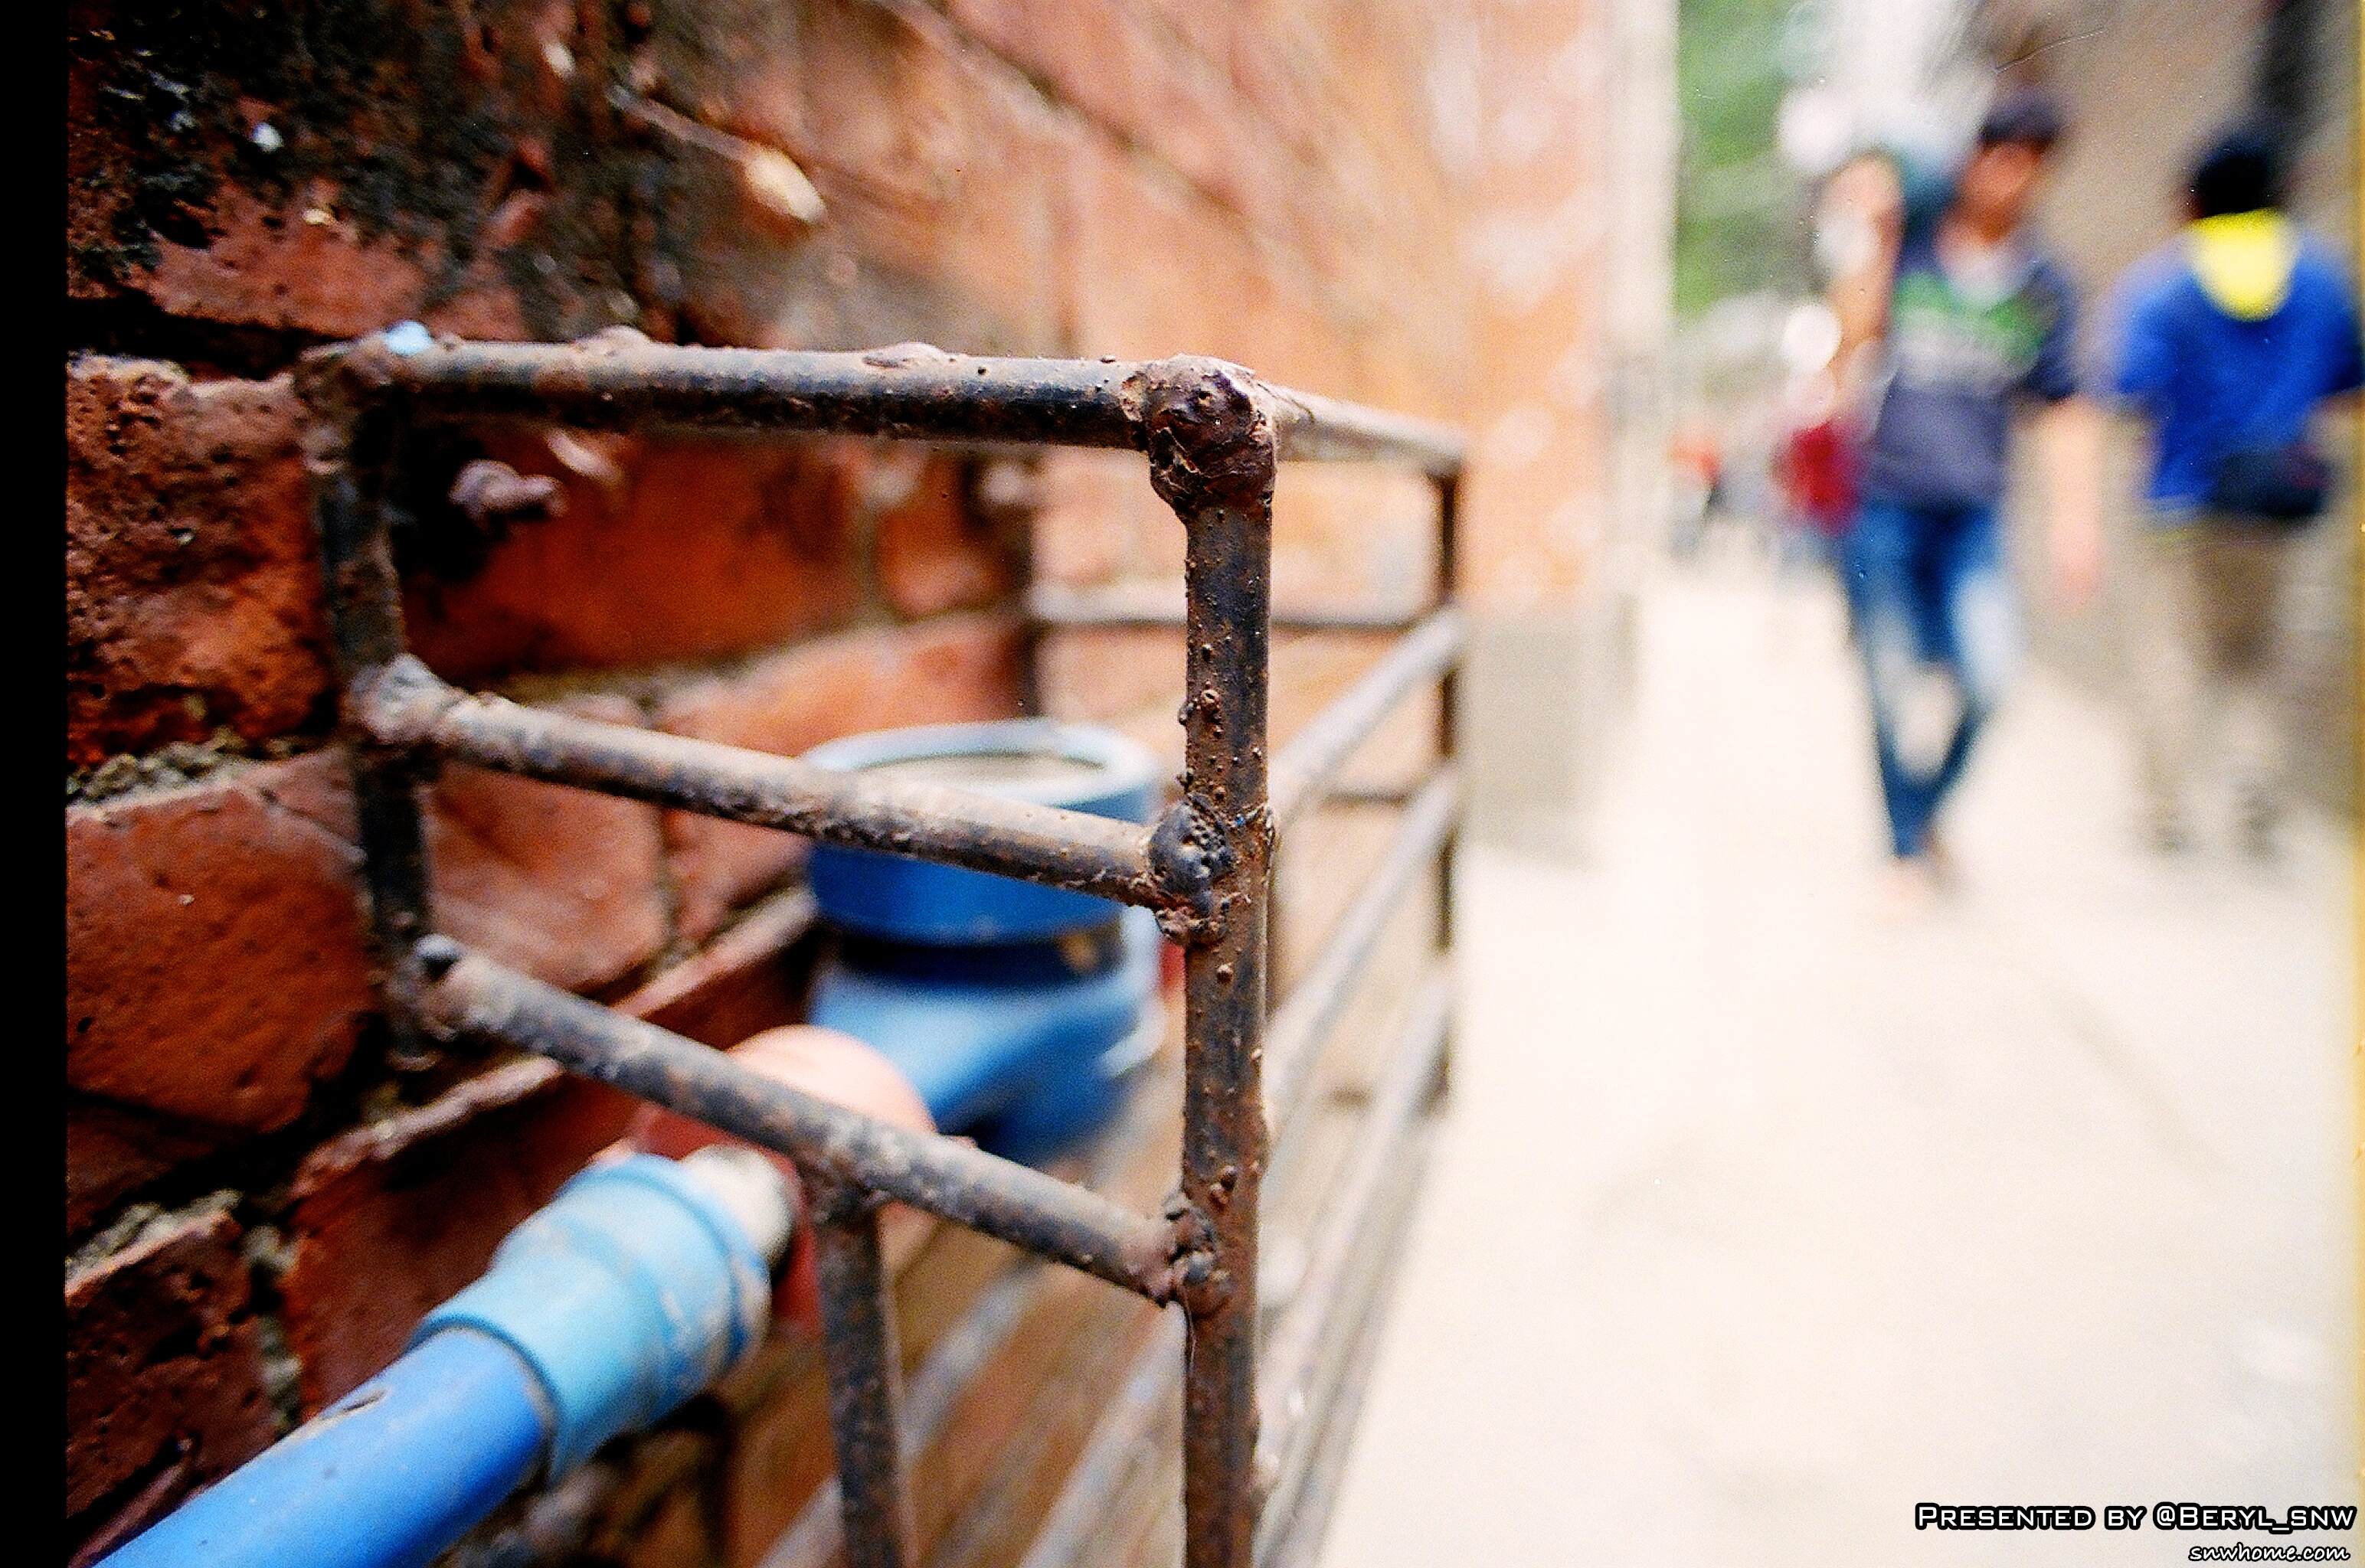
water, winter, town, old, river, village, spring, color, student, blue, season, university, canton, school, gdut, oldtown